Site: brandenburg
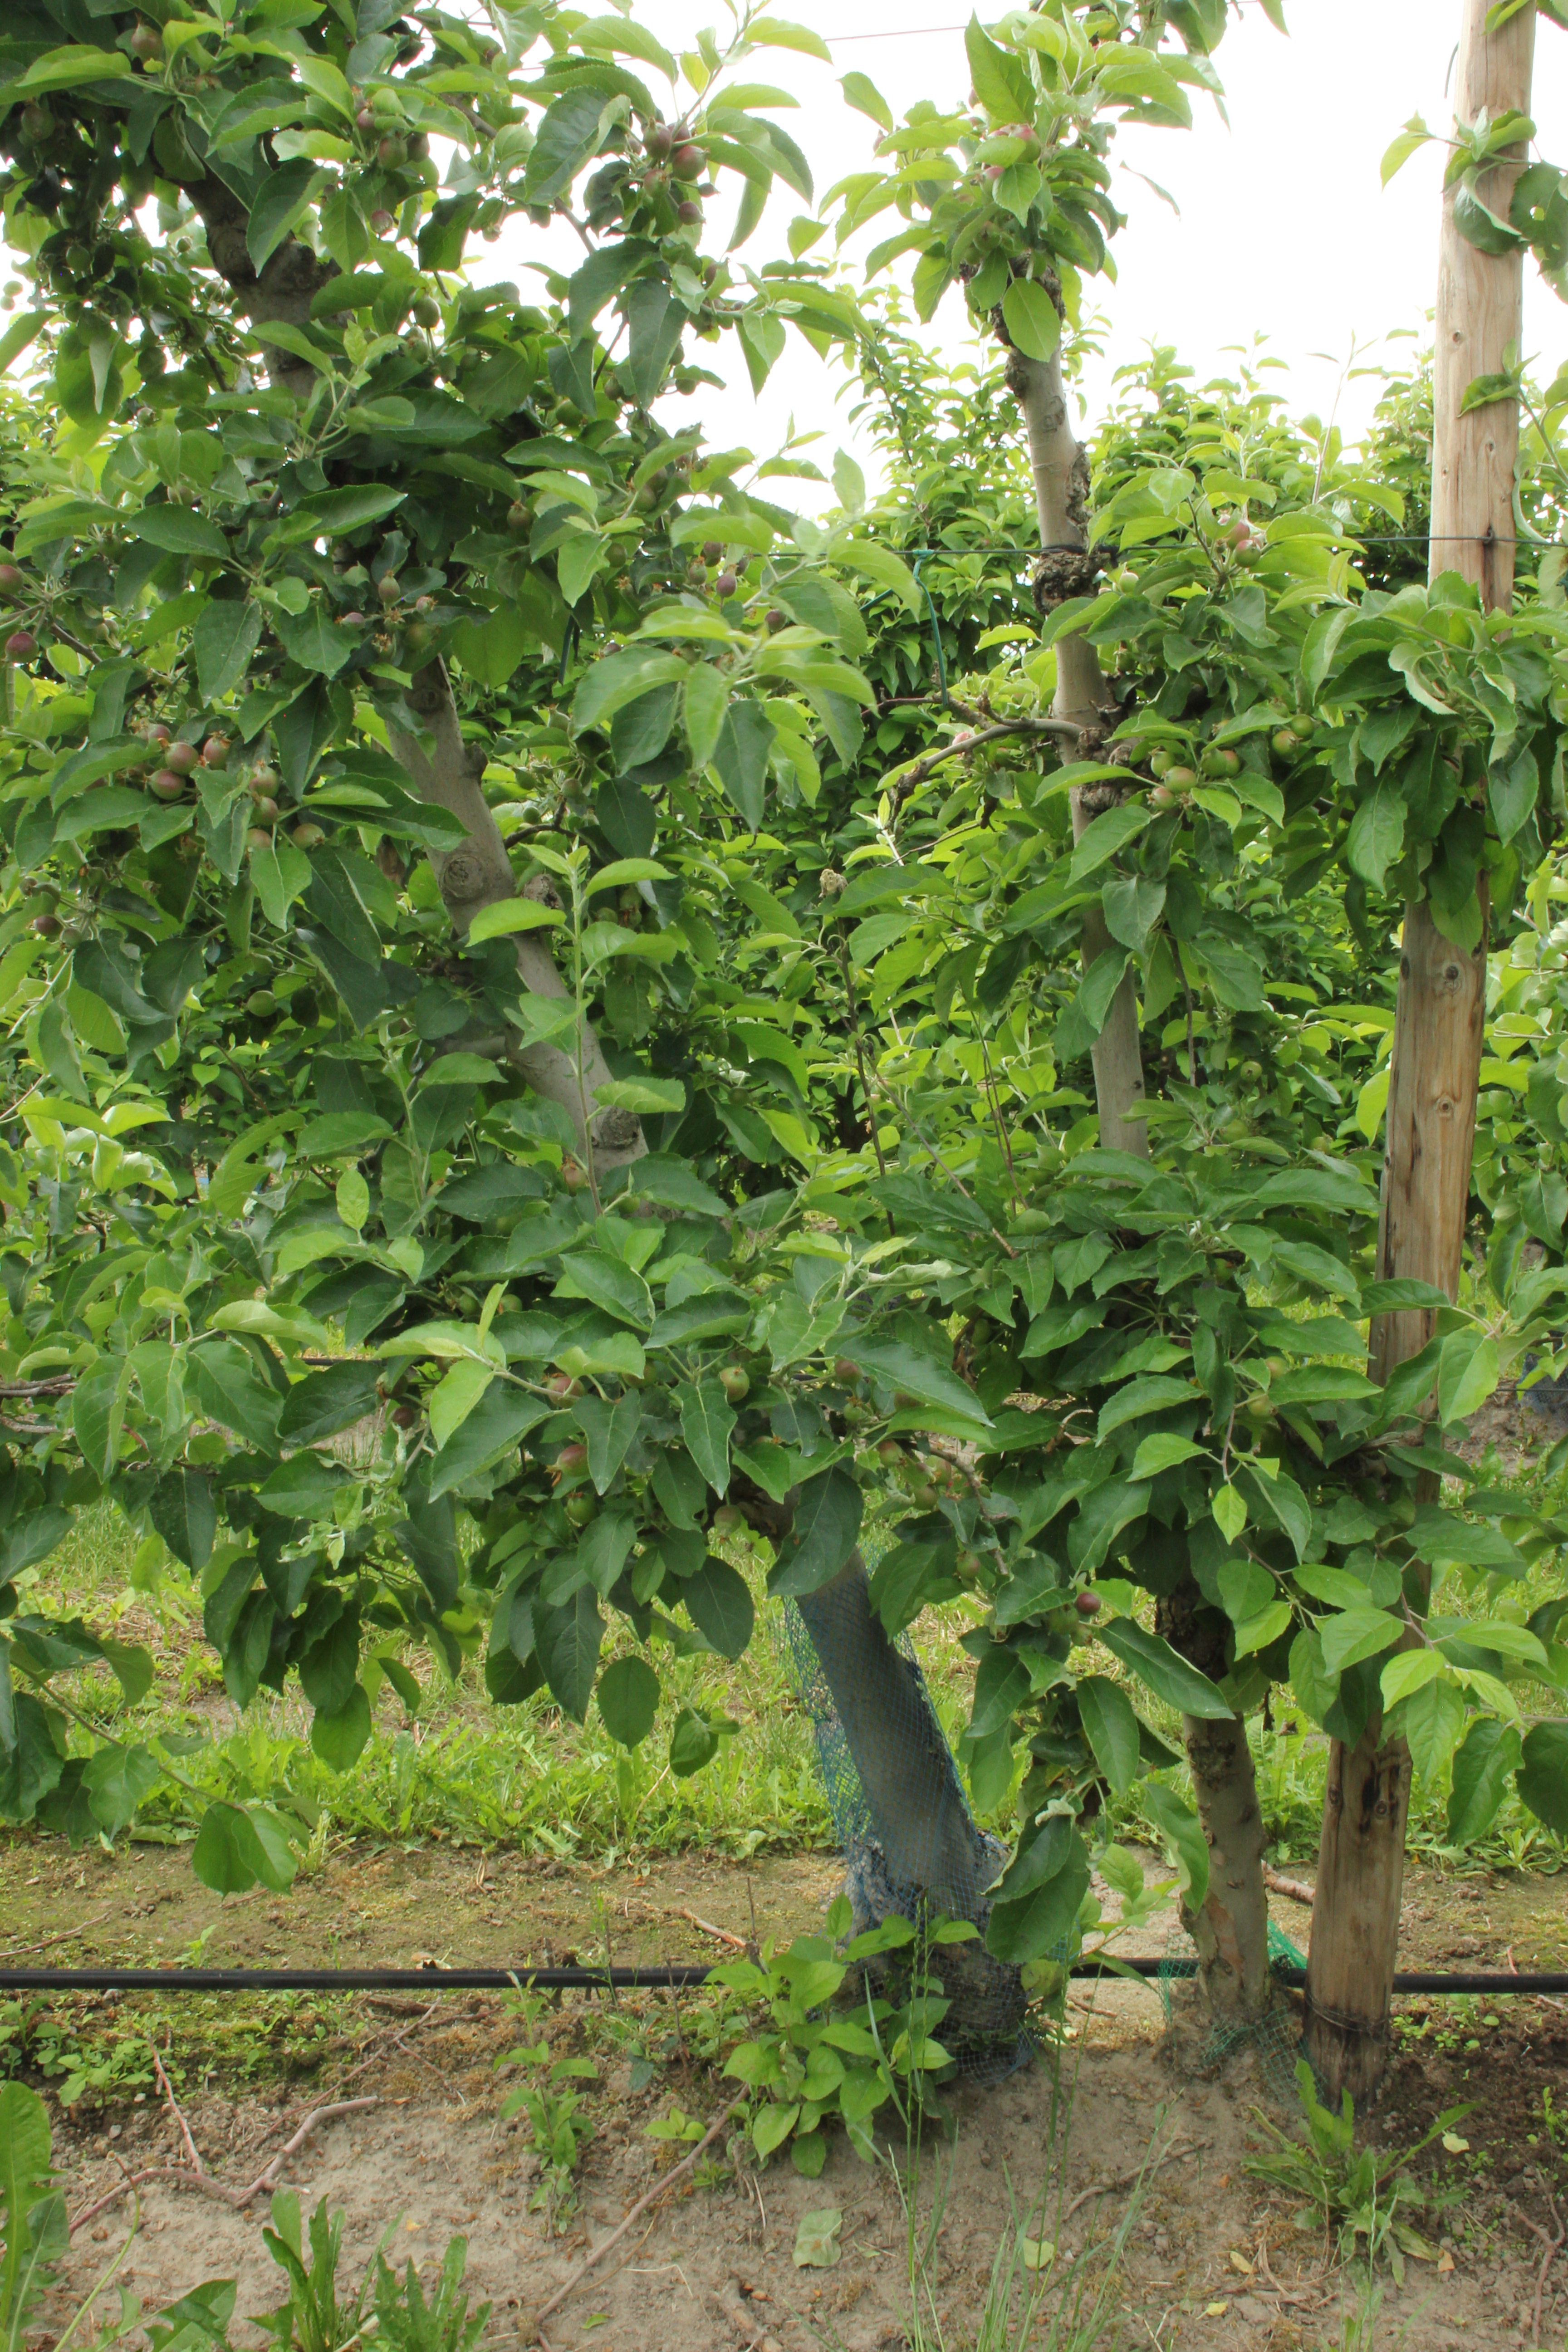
Growth stage (BBCH 72): Development of fruit